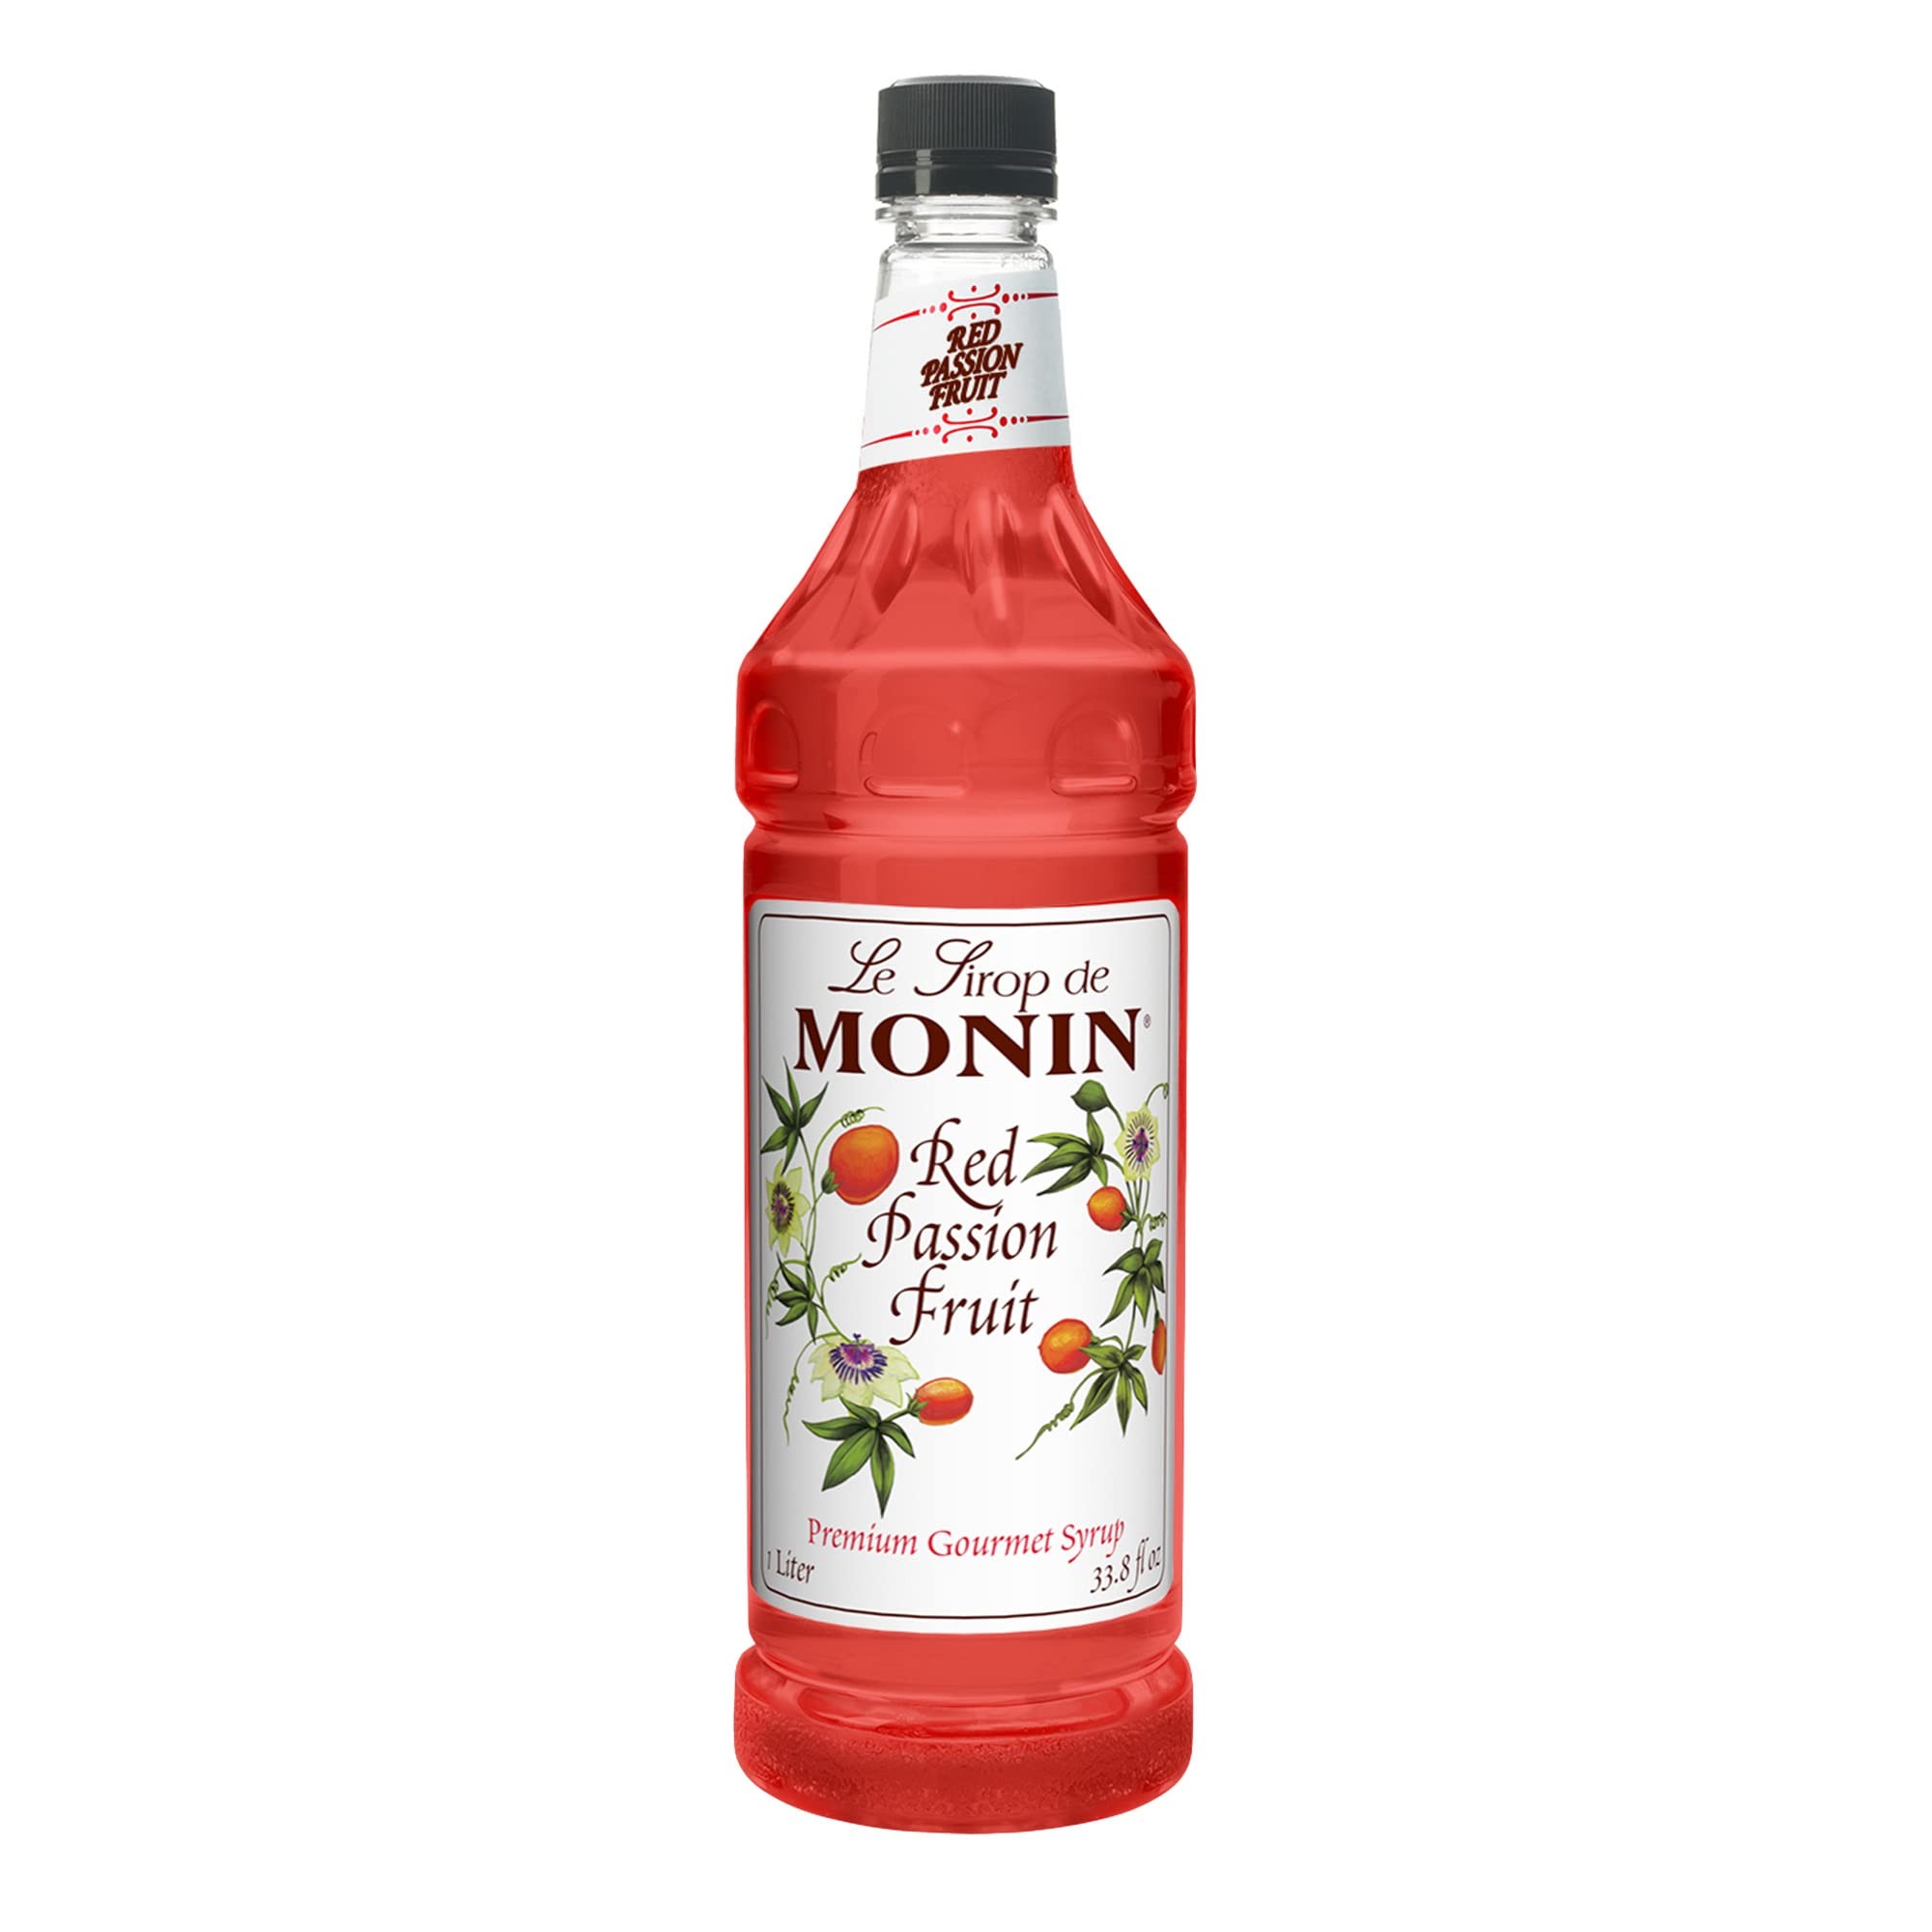
Item Name: Monin Red Passion Fruit Syrup, 1 Liter
Bullet Point 1: 1 LIter bottle
Bullet Point 2: A cool, refreshing alternative to sodas when added to sparkling lemonades
Bullet Point 3: No fat, no cholesterol
Value: 33.81
Unit: Fl Oz

Price: 20.99